Lincoln Tunnel

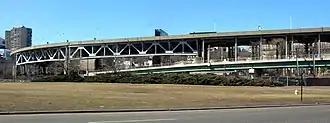
The Helix from the east. The highway descends from the top of the ledge (at right, not visible) to the tunnel's toll plaza (background).

Route 495 approaches the Helix from the west, crossing over John F. Kennedy Boulevard East. To the east of the JFK Boulevard East overpass, the roadway of Route 495 curves to the south and starts its descent. At this point, the westbound direction has a northbound ramp that diverges to two streets: northbound JFK Boulevard East, and northbound Park Avenue. Both directions of Route 495 continue south onto a rock shelf and then onto a viaduct, which descends before turning west and then north. While it curves west, the helix crosses JFK Boulevard East again, this time in an east-to-west direction. As the viaduct turns north, Park Avenue begins to follow the viaduct along its west side. The two directions split, and the ramp from the center tube to southbound Park Avenue rises between the two directions of traffic. The ramp from northbound Park Avenue to the eastbound tunnel merges to the outside (east) of the viaduct, while the ramp from the westbound tunnel to southbound Park Avenue dips into a short tunnel underneath the avenue. The avenue itself ascends King's Bluff in a relatively straight line from south to north.